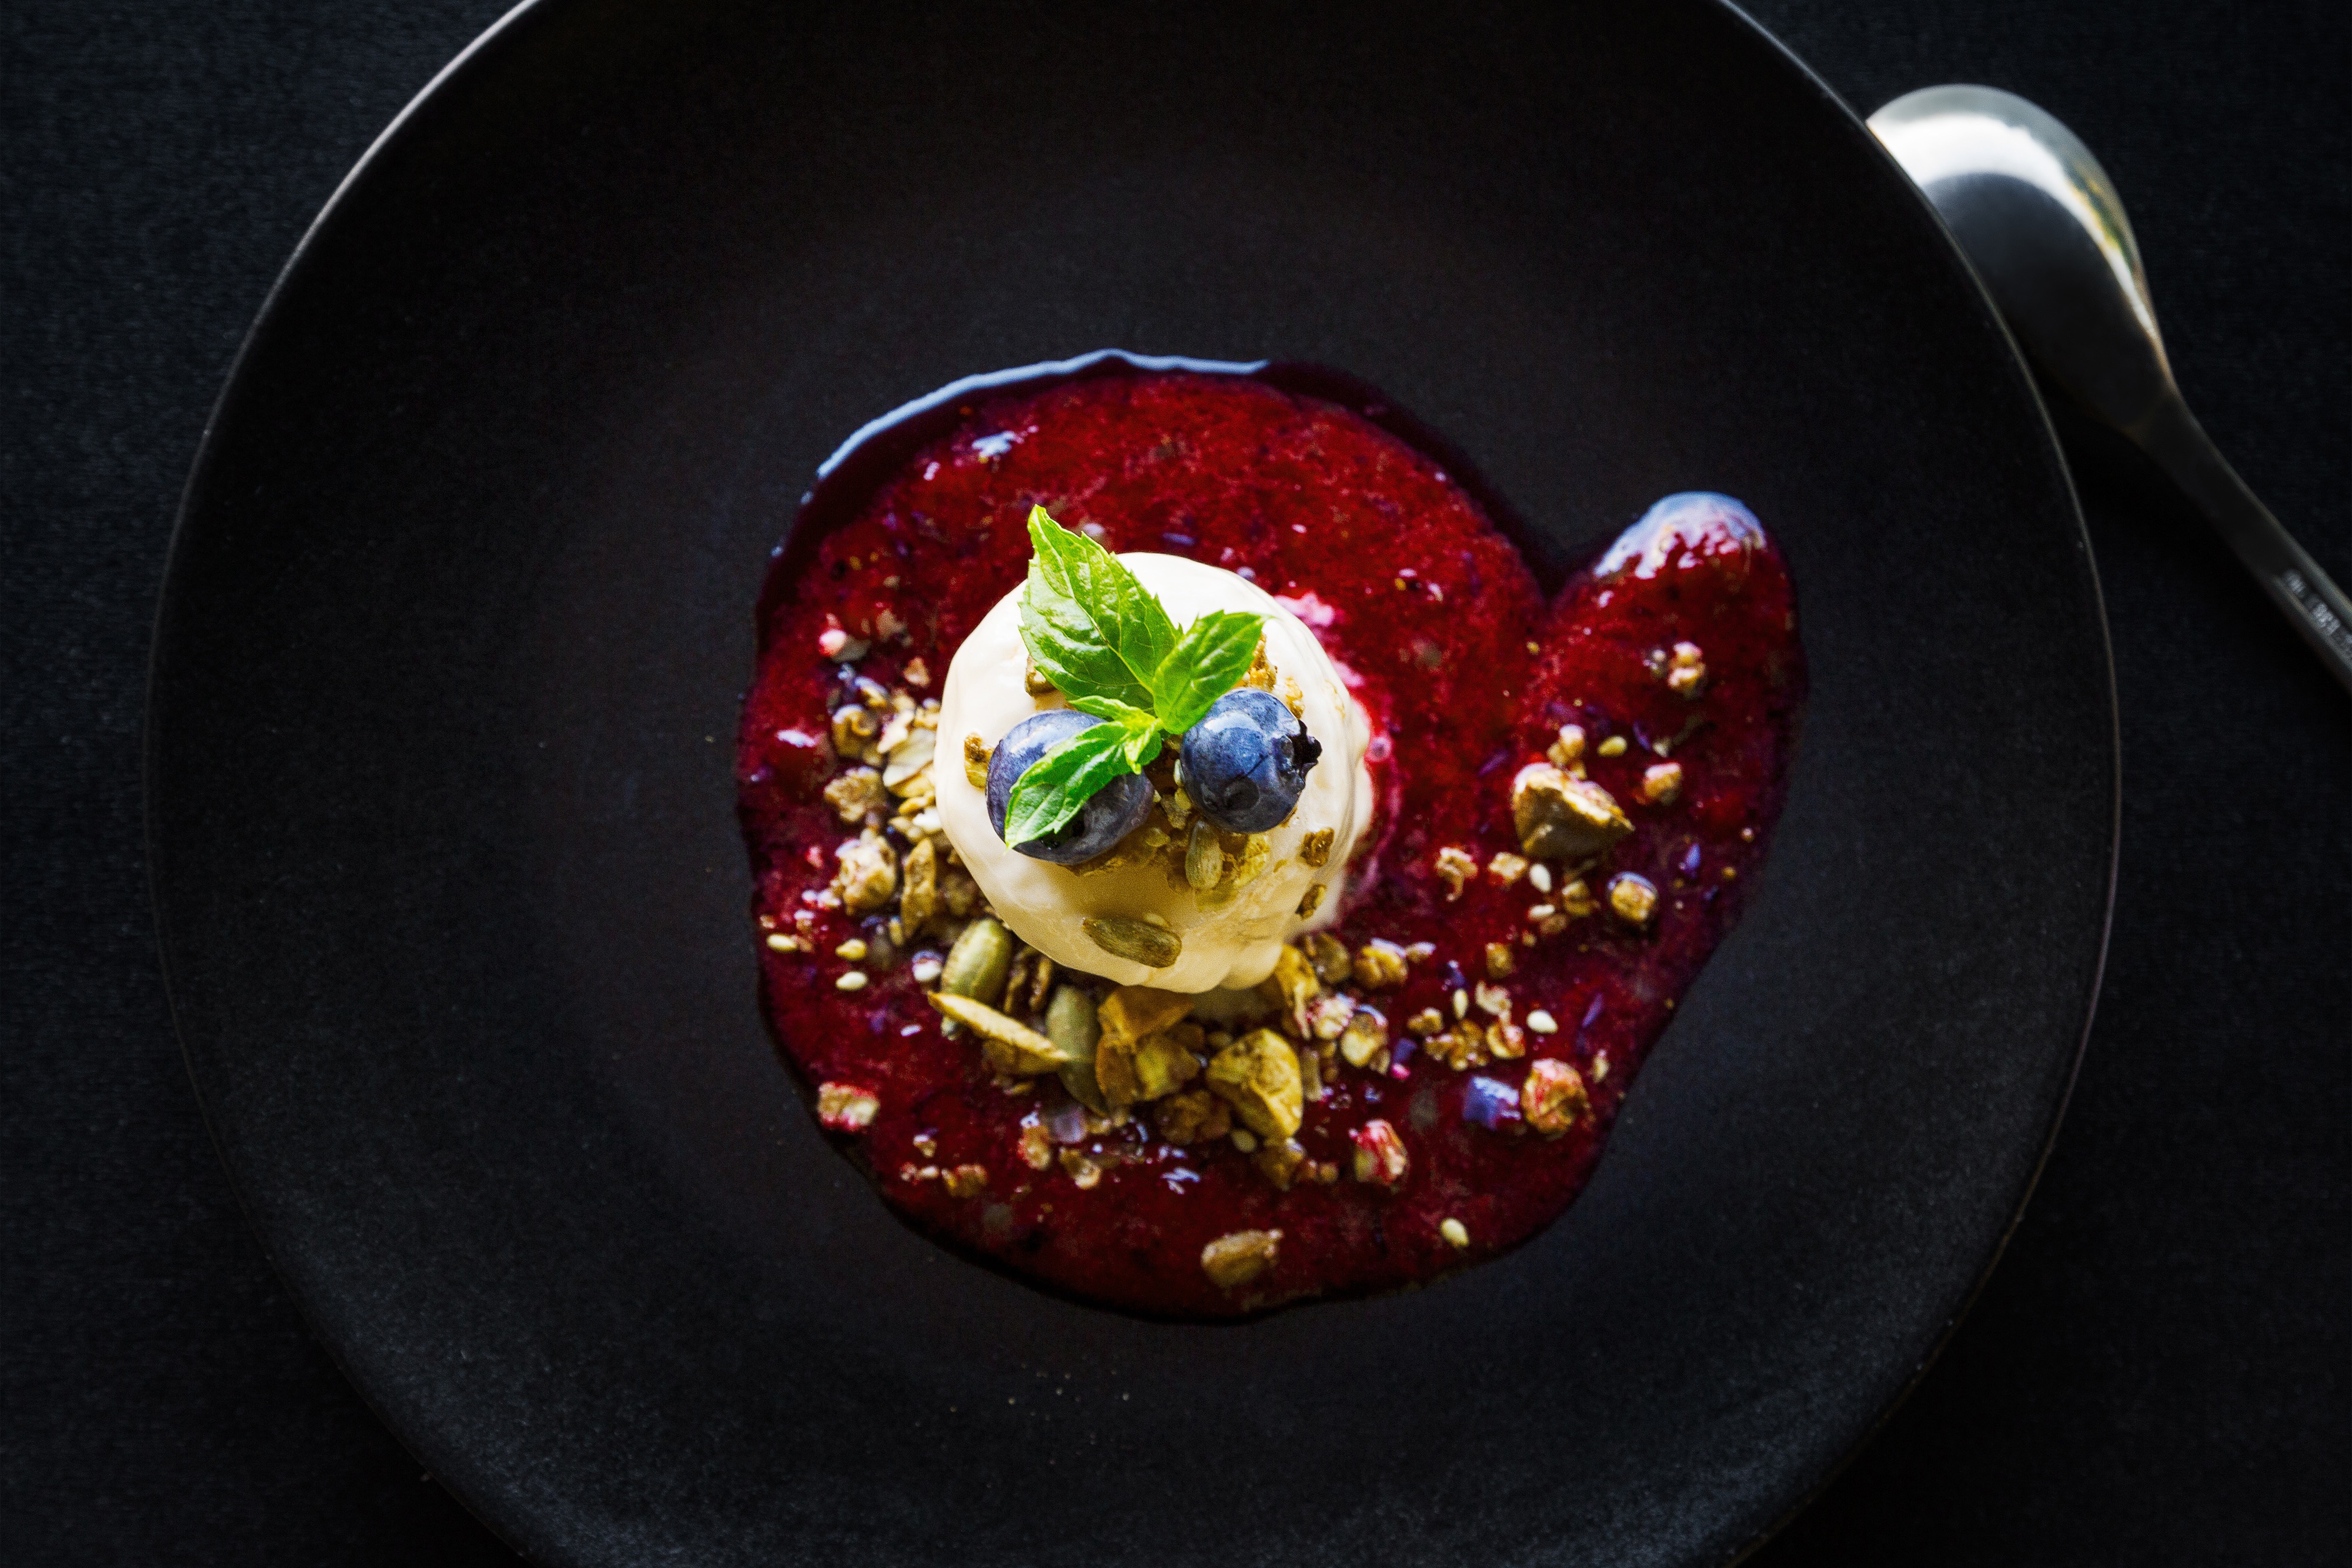
dish, food, cuisine, ingredient, recipe, garnish, produce, dessert, la carte food, breakfast, berry, still life photography